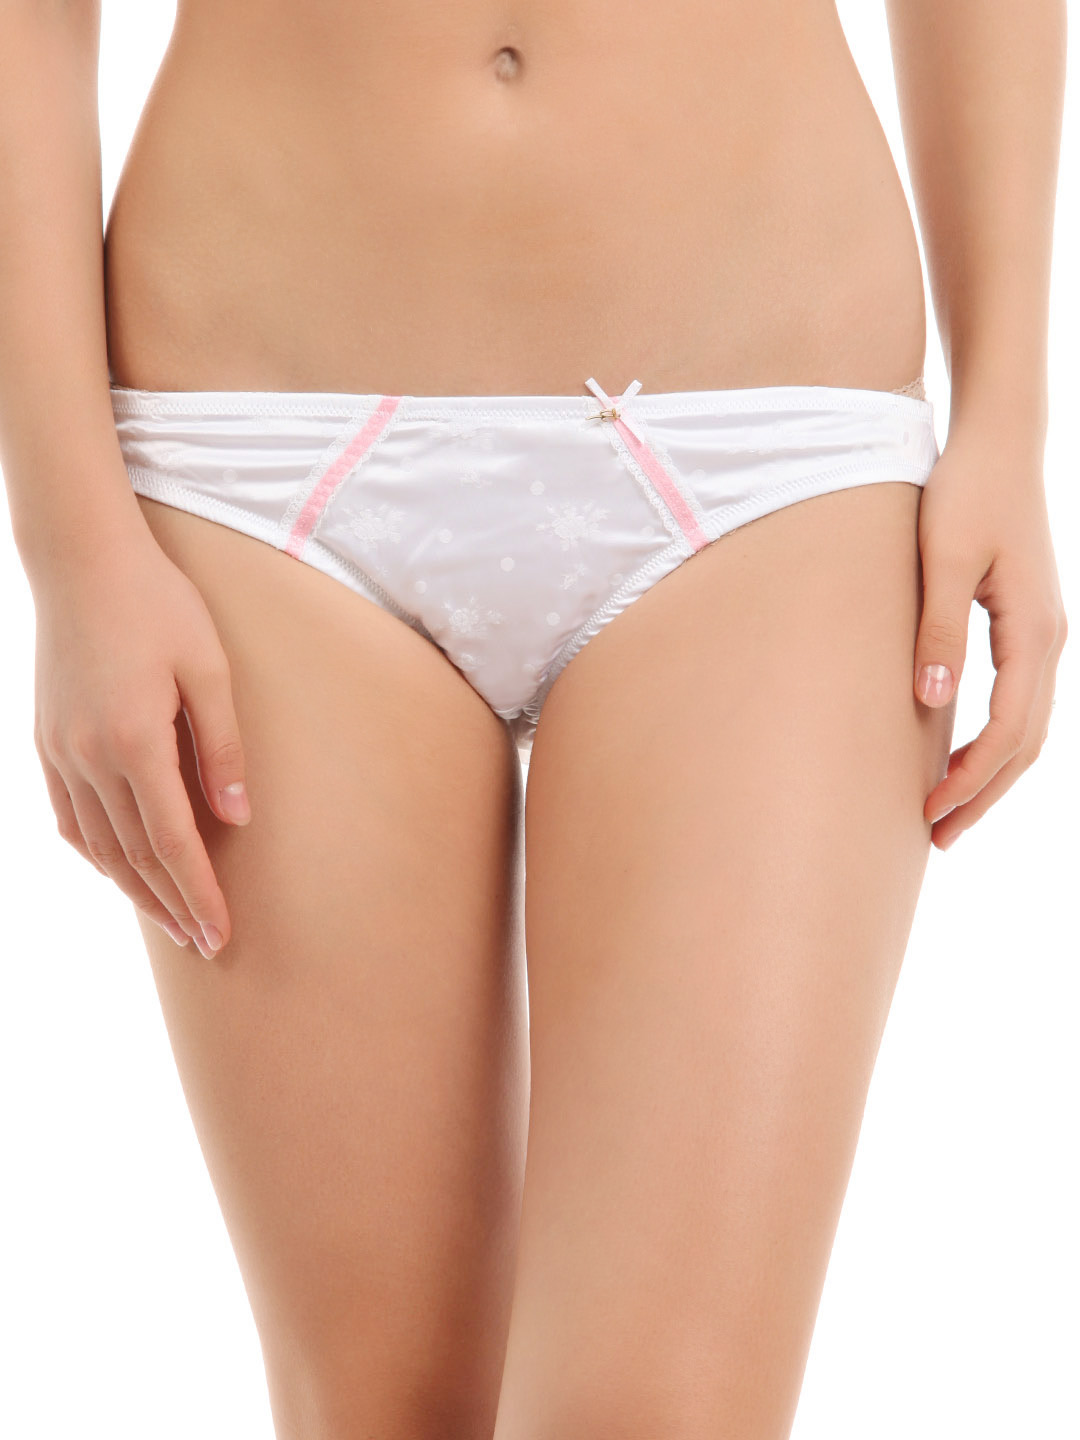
Avirate White Brief
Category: Apparel / Innerwear / Briefs
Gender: Women
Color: White
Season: Summer 2014
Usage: Casual